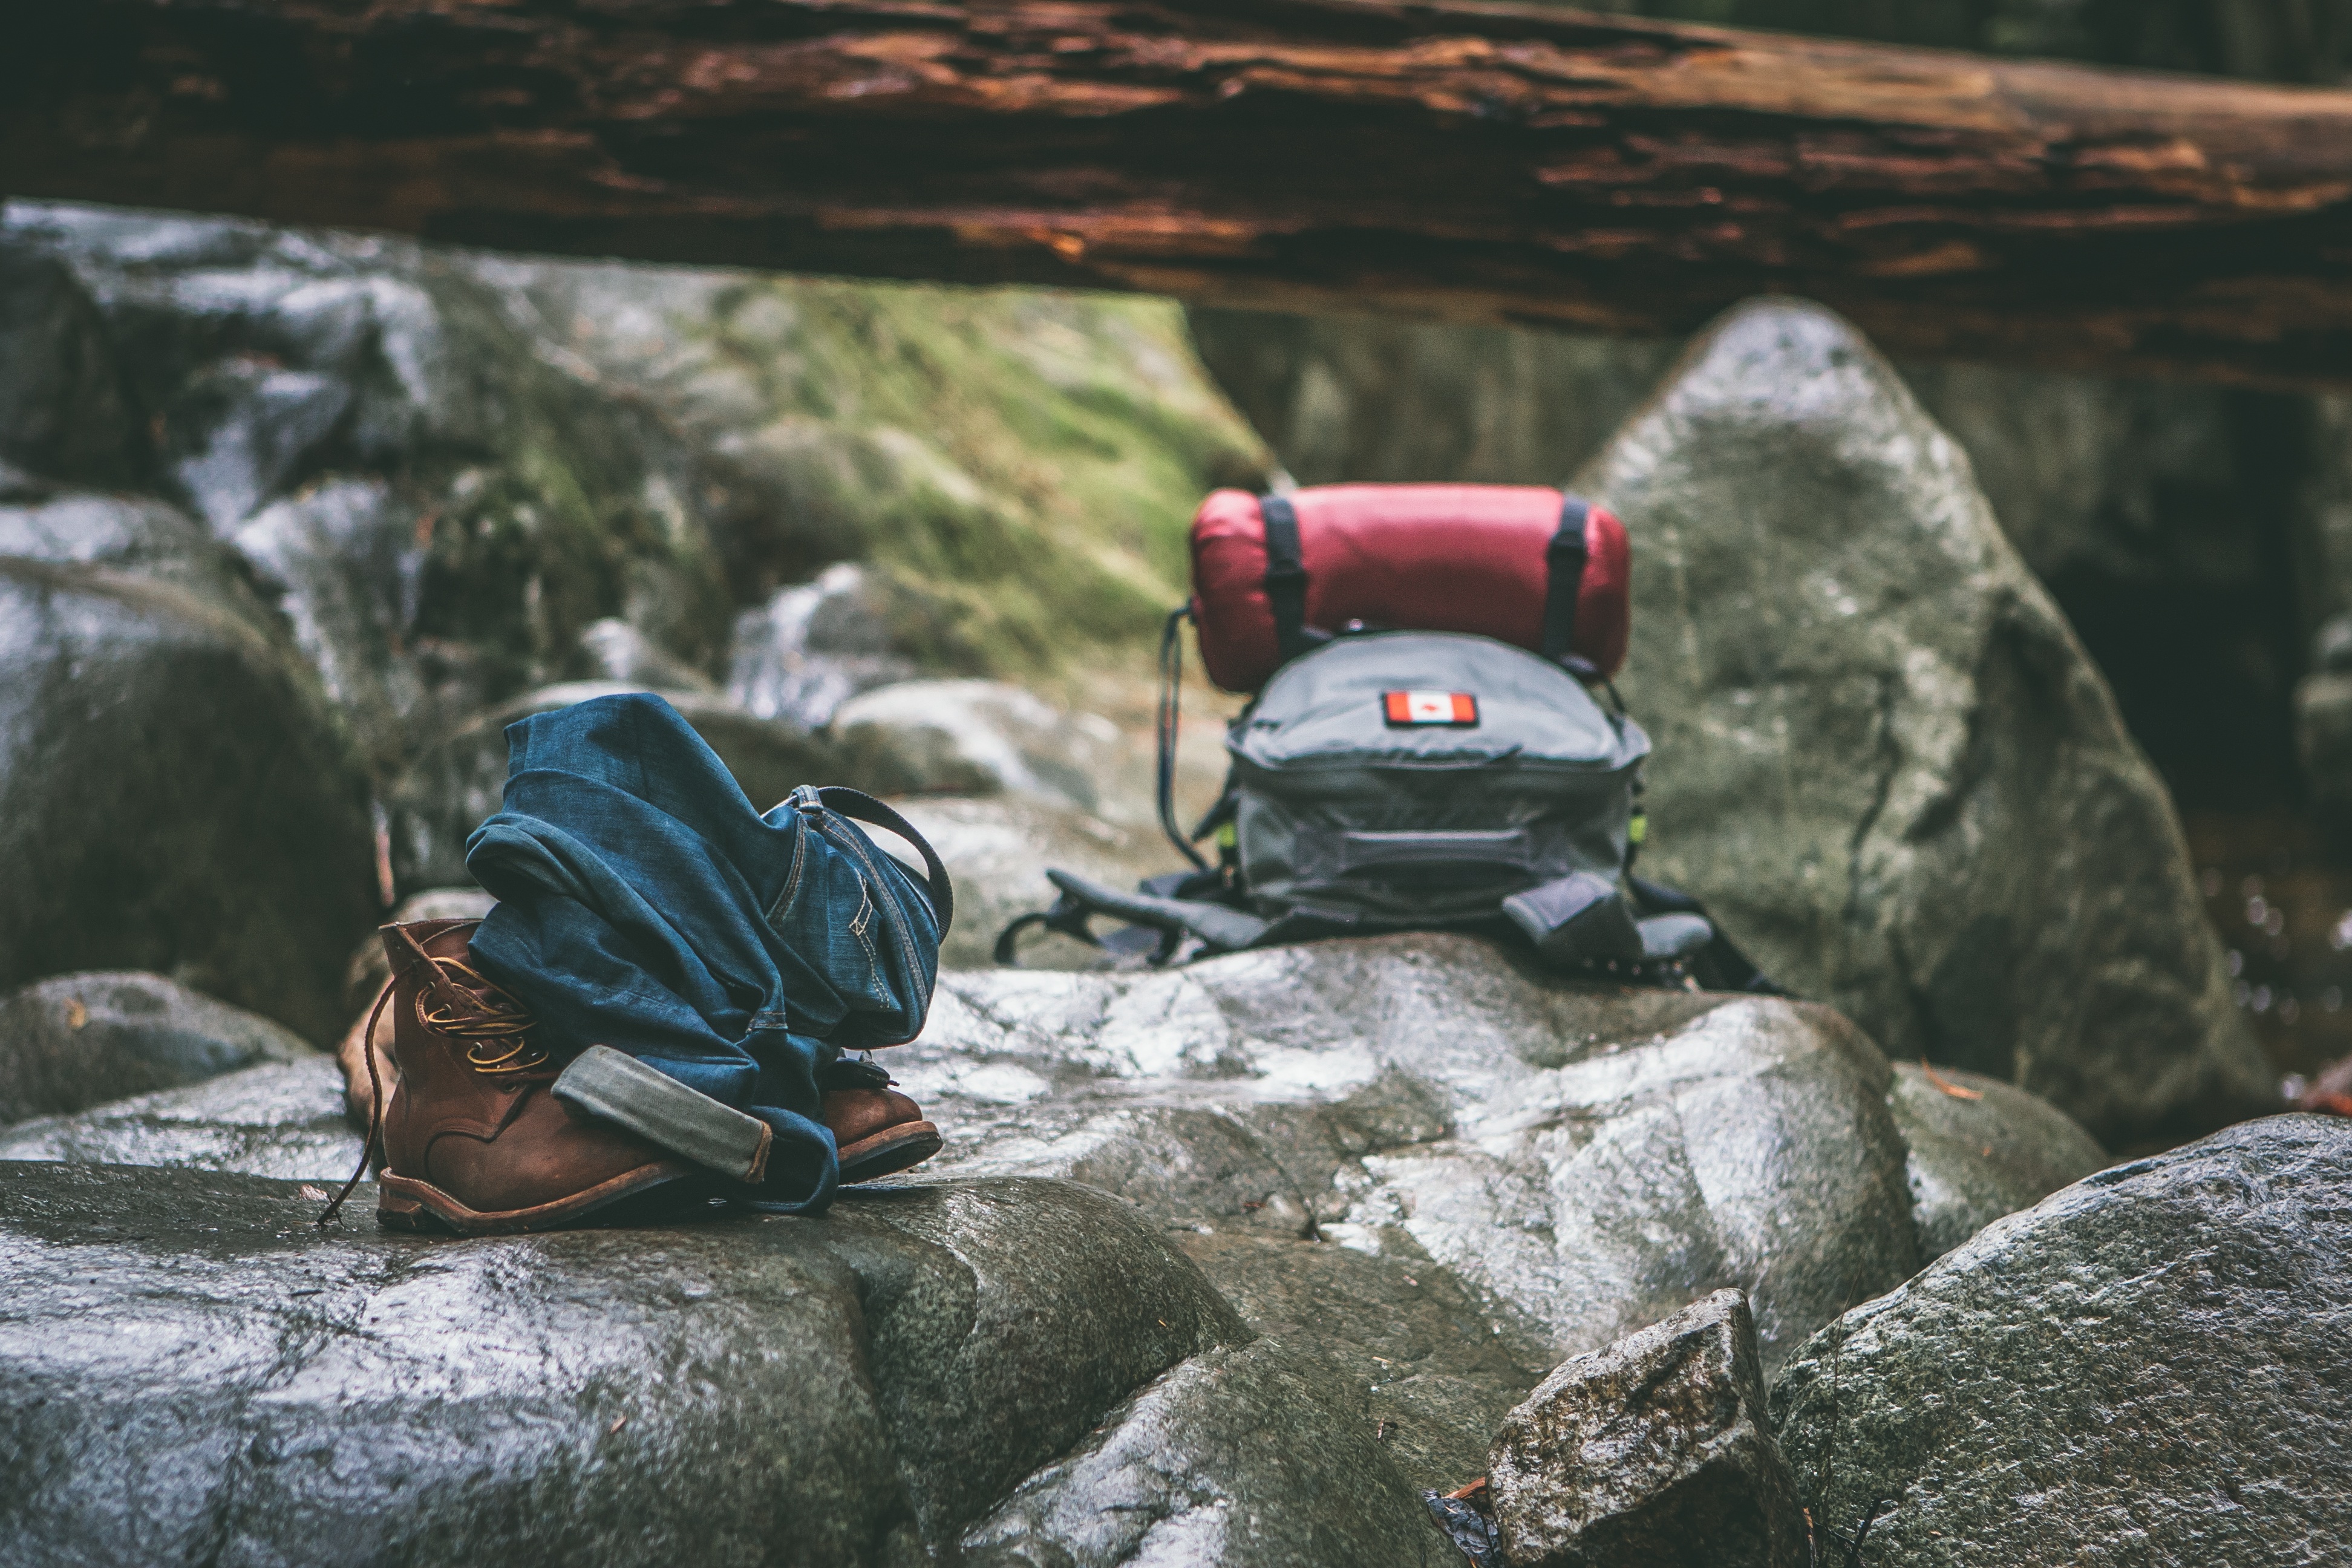
water, rock, wilderness, mountain, blur, wood, adventure, backpack, stone, travel, recreation, environment, stream, extreme sport, terrain, close up, mountaineering, focus, boots, screenshot, outdoor recreation